Community of Portuguese Language Countries

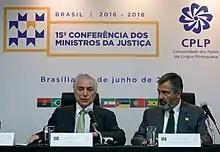
President Michel Temer of Brazil speaking at the 15th Meeting of Ministers of Justice

The CPLP's guidelines and priorities are established by a biannual Conference of Heads of State and Government (known as the CPLP Summits) and the Organization's plan of action is approved by the Council of Foreign Ministers, which meets every year. Special summits can be requested at any time by 2/3 of the member states, usually for the purpose of pressing matters or incidents at the moment. There are also monthly meetings of the Permanent Steering Committee that follow specific initiatives and projects.